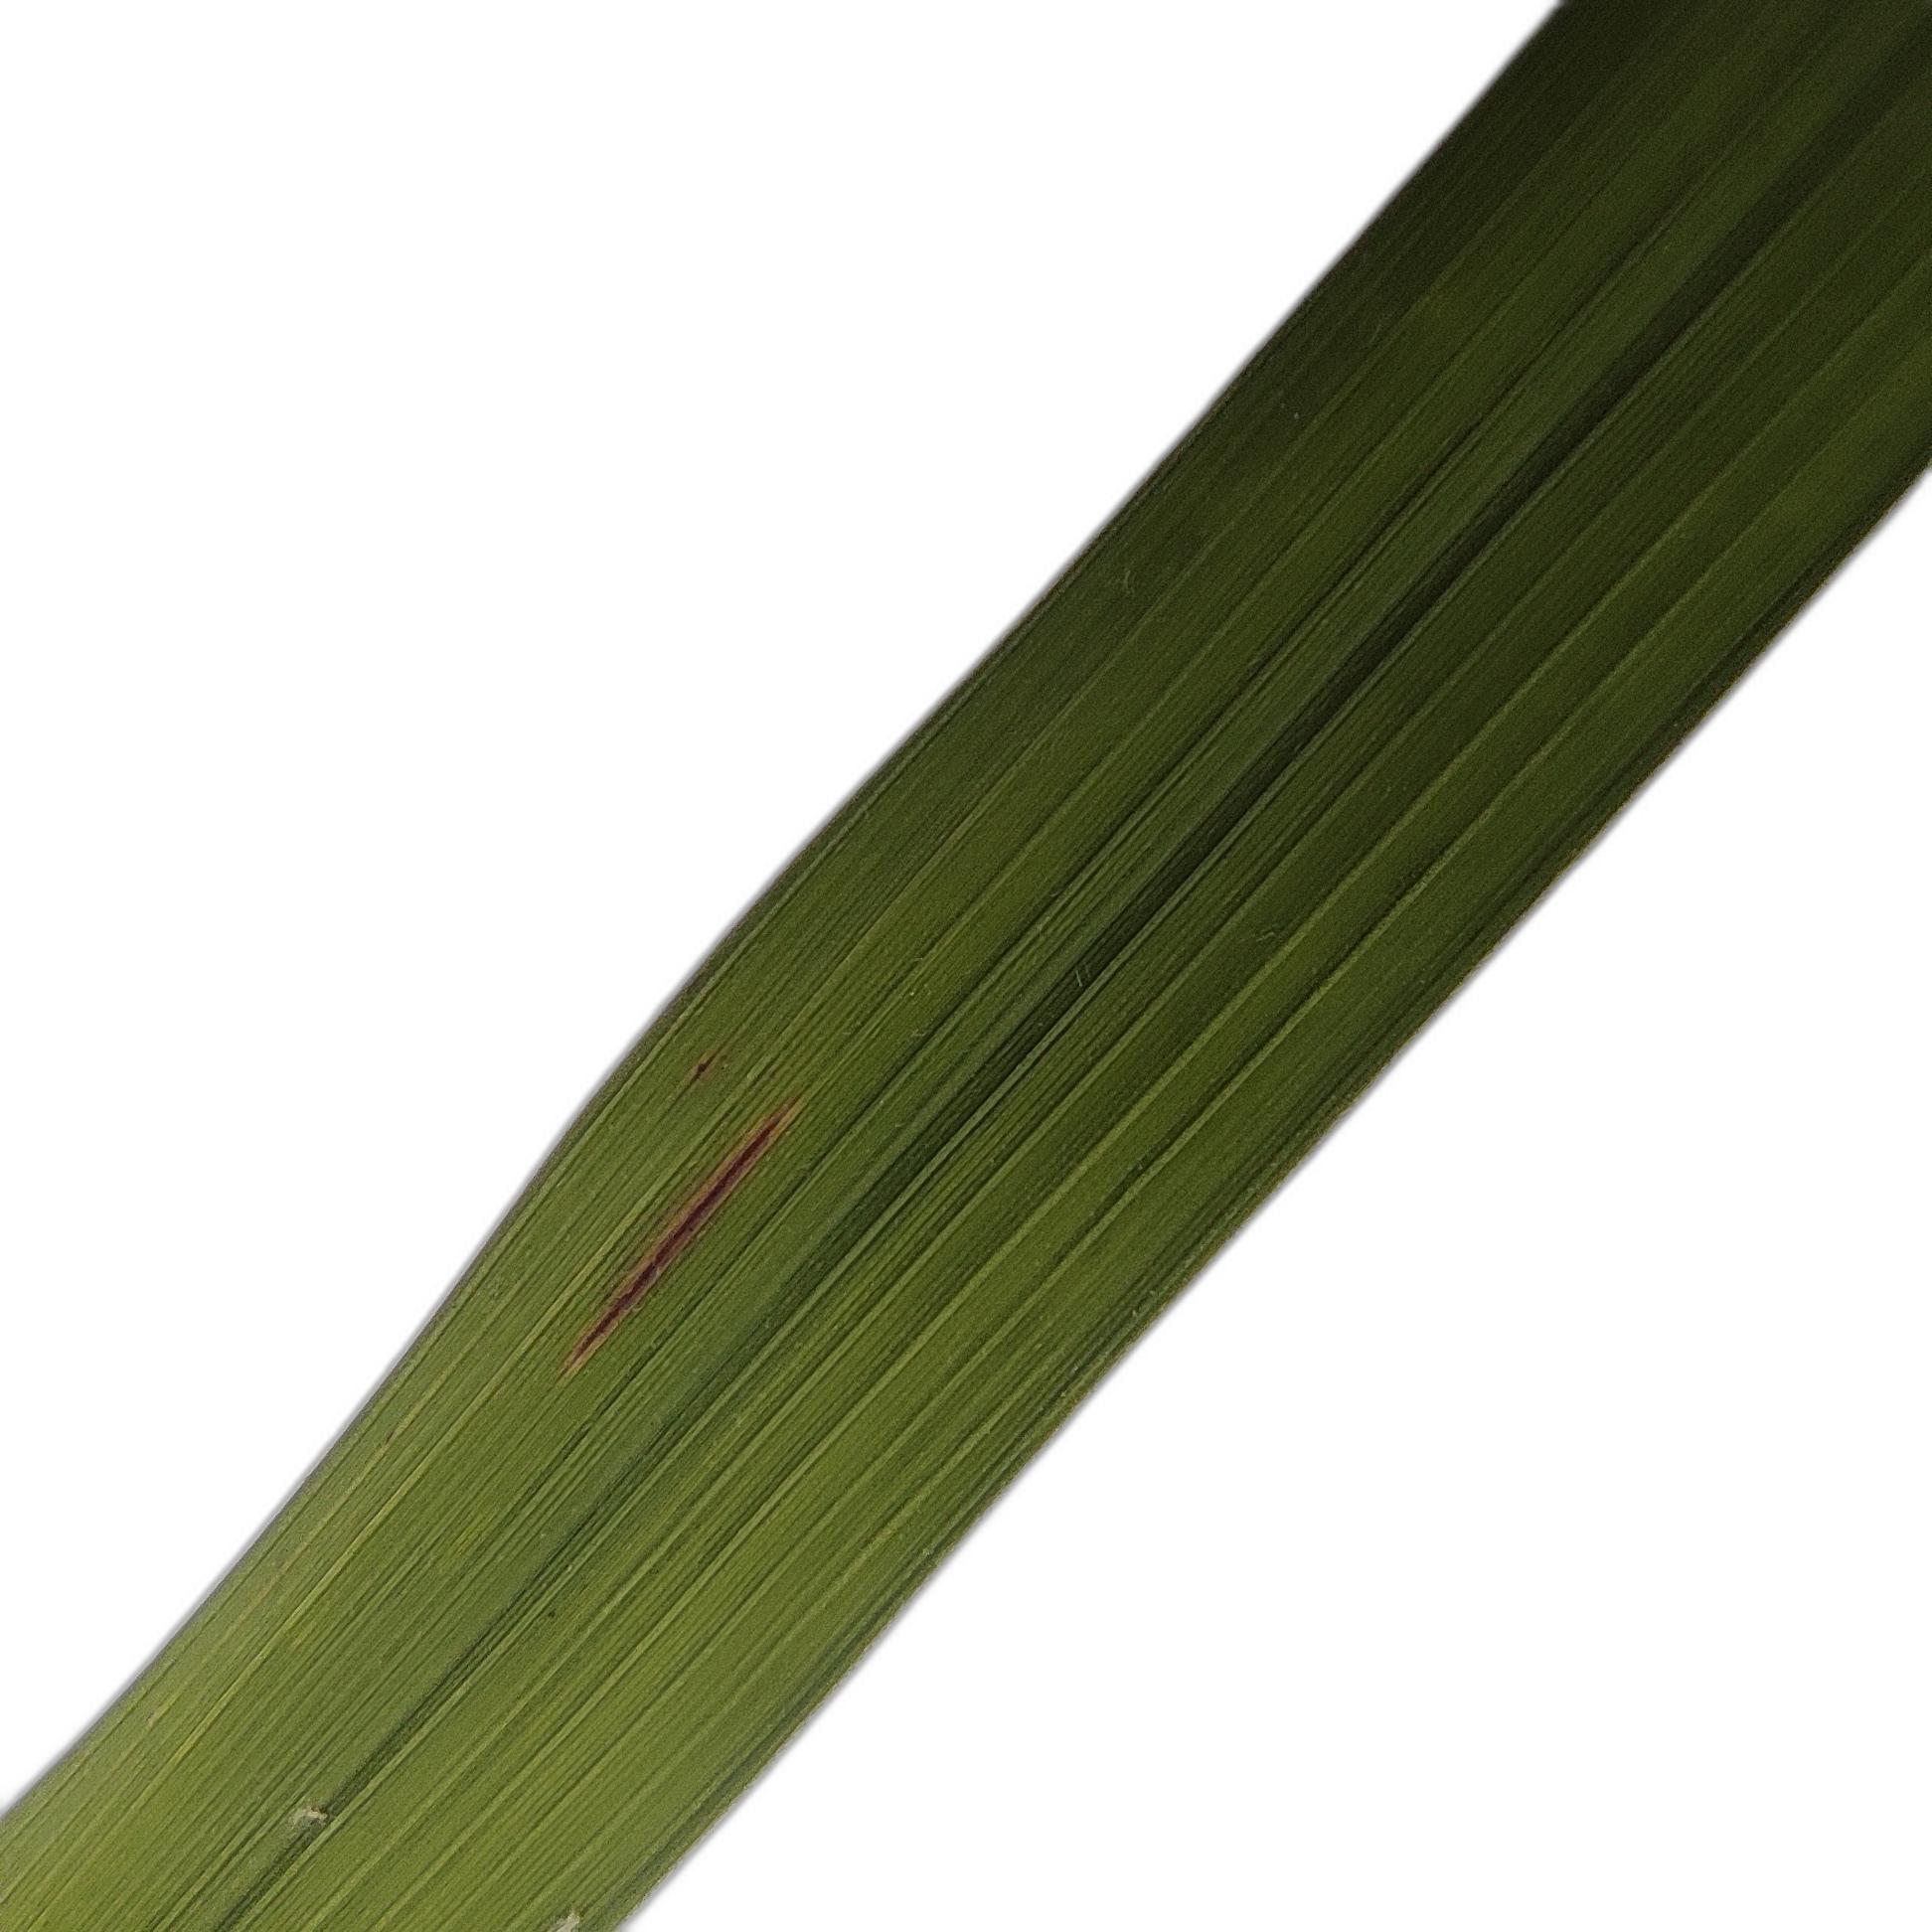
Label: Rice Blast